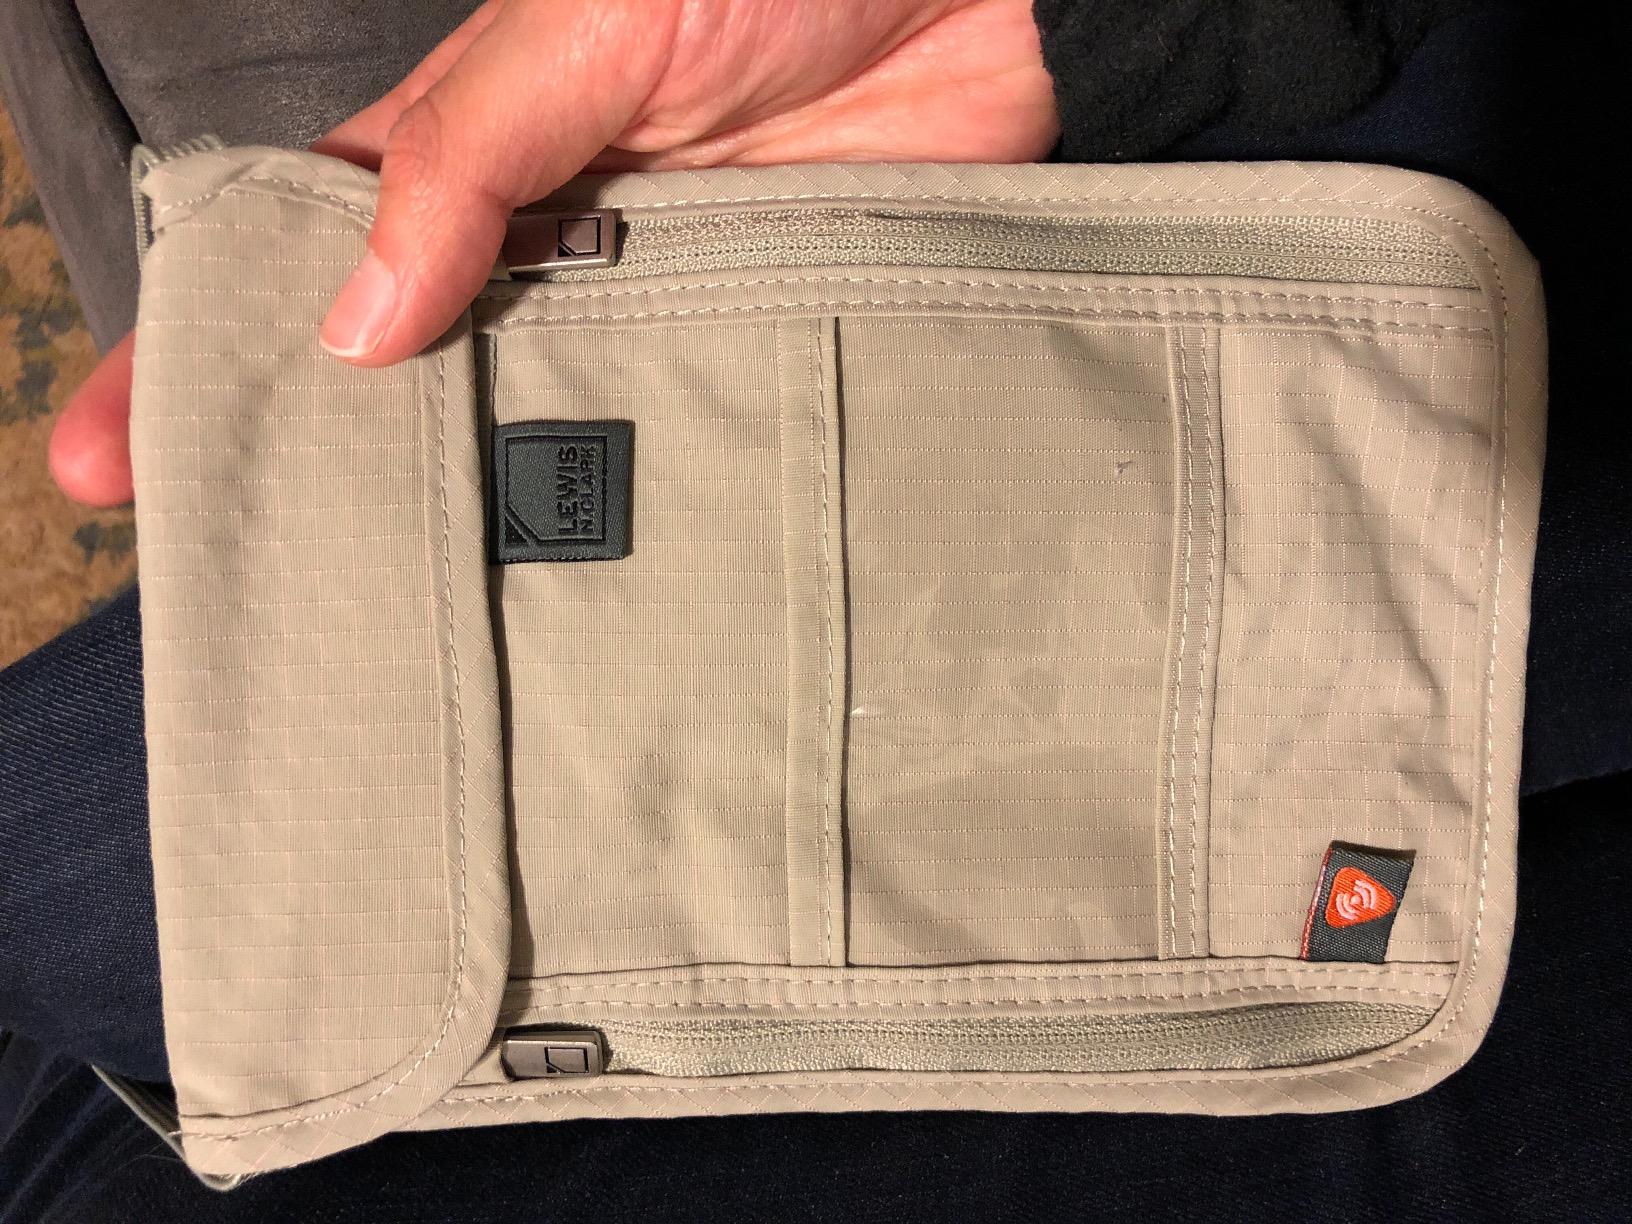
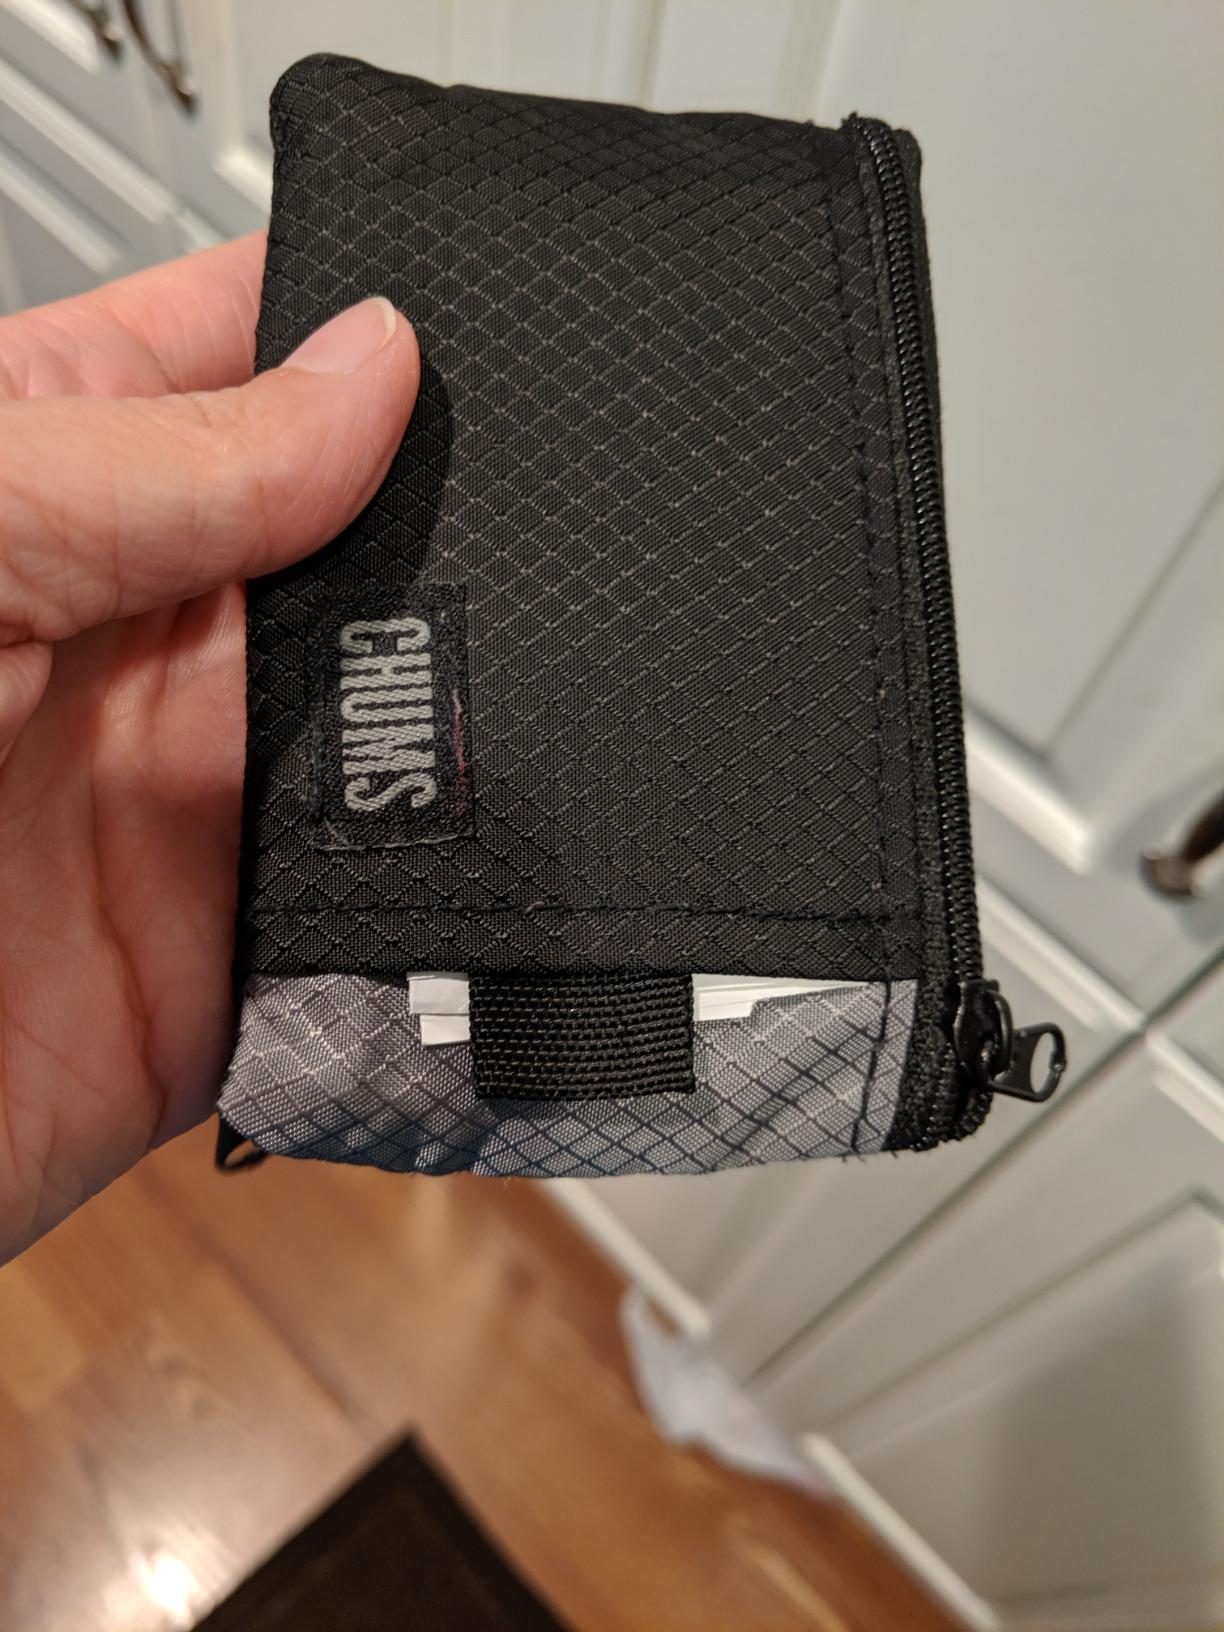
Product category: accessories_wallet
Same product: no